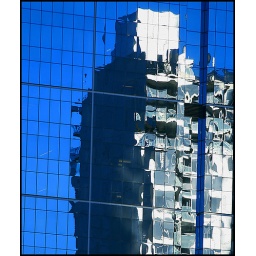
The distorted reflection of a highrise on the glass wall of a neighbouring highrise in the CBD of Melbourne.